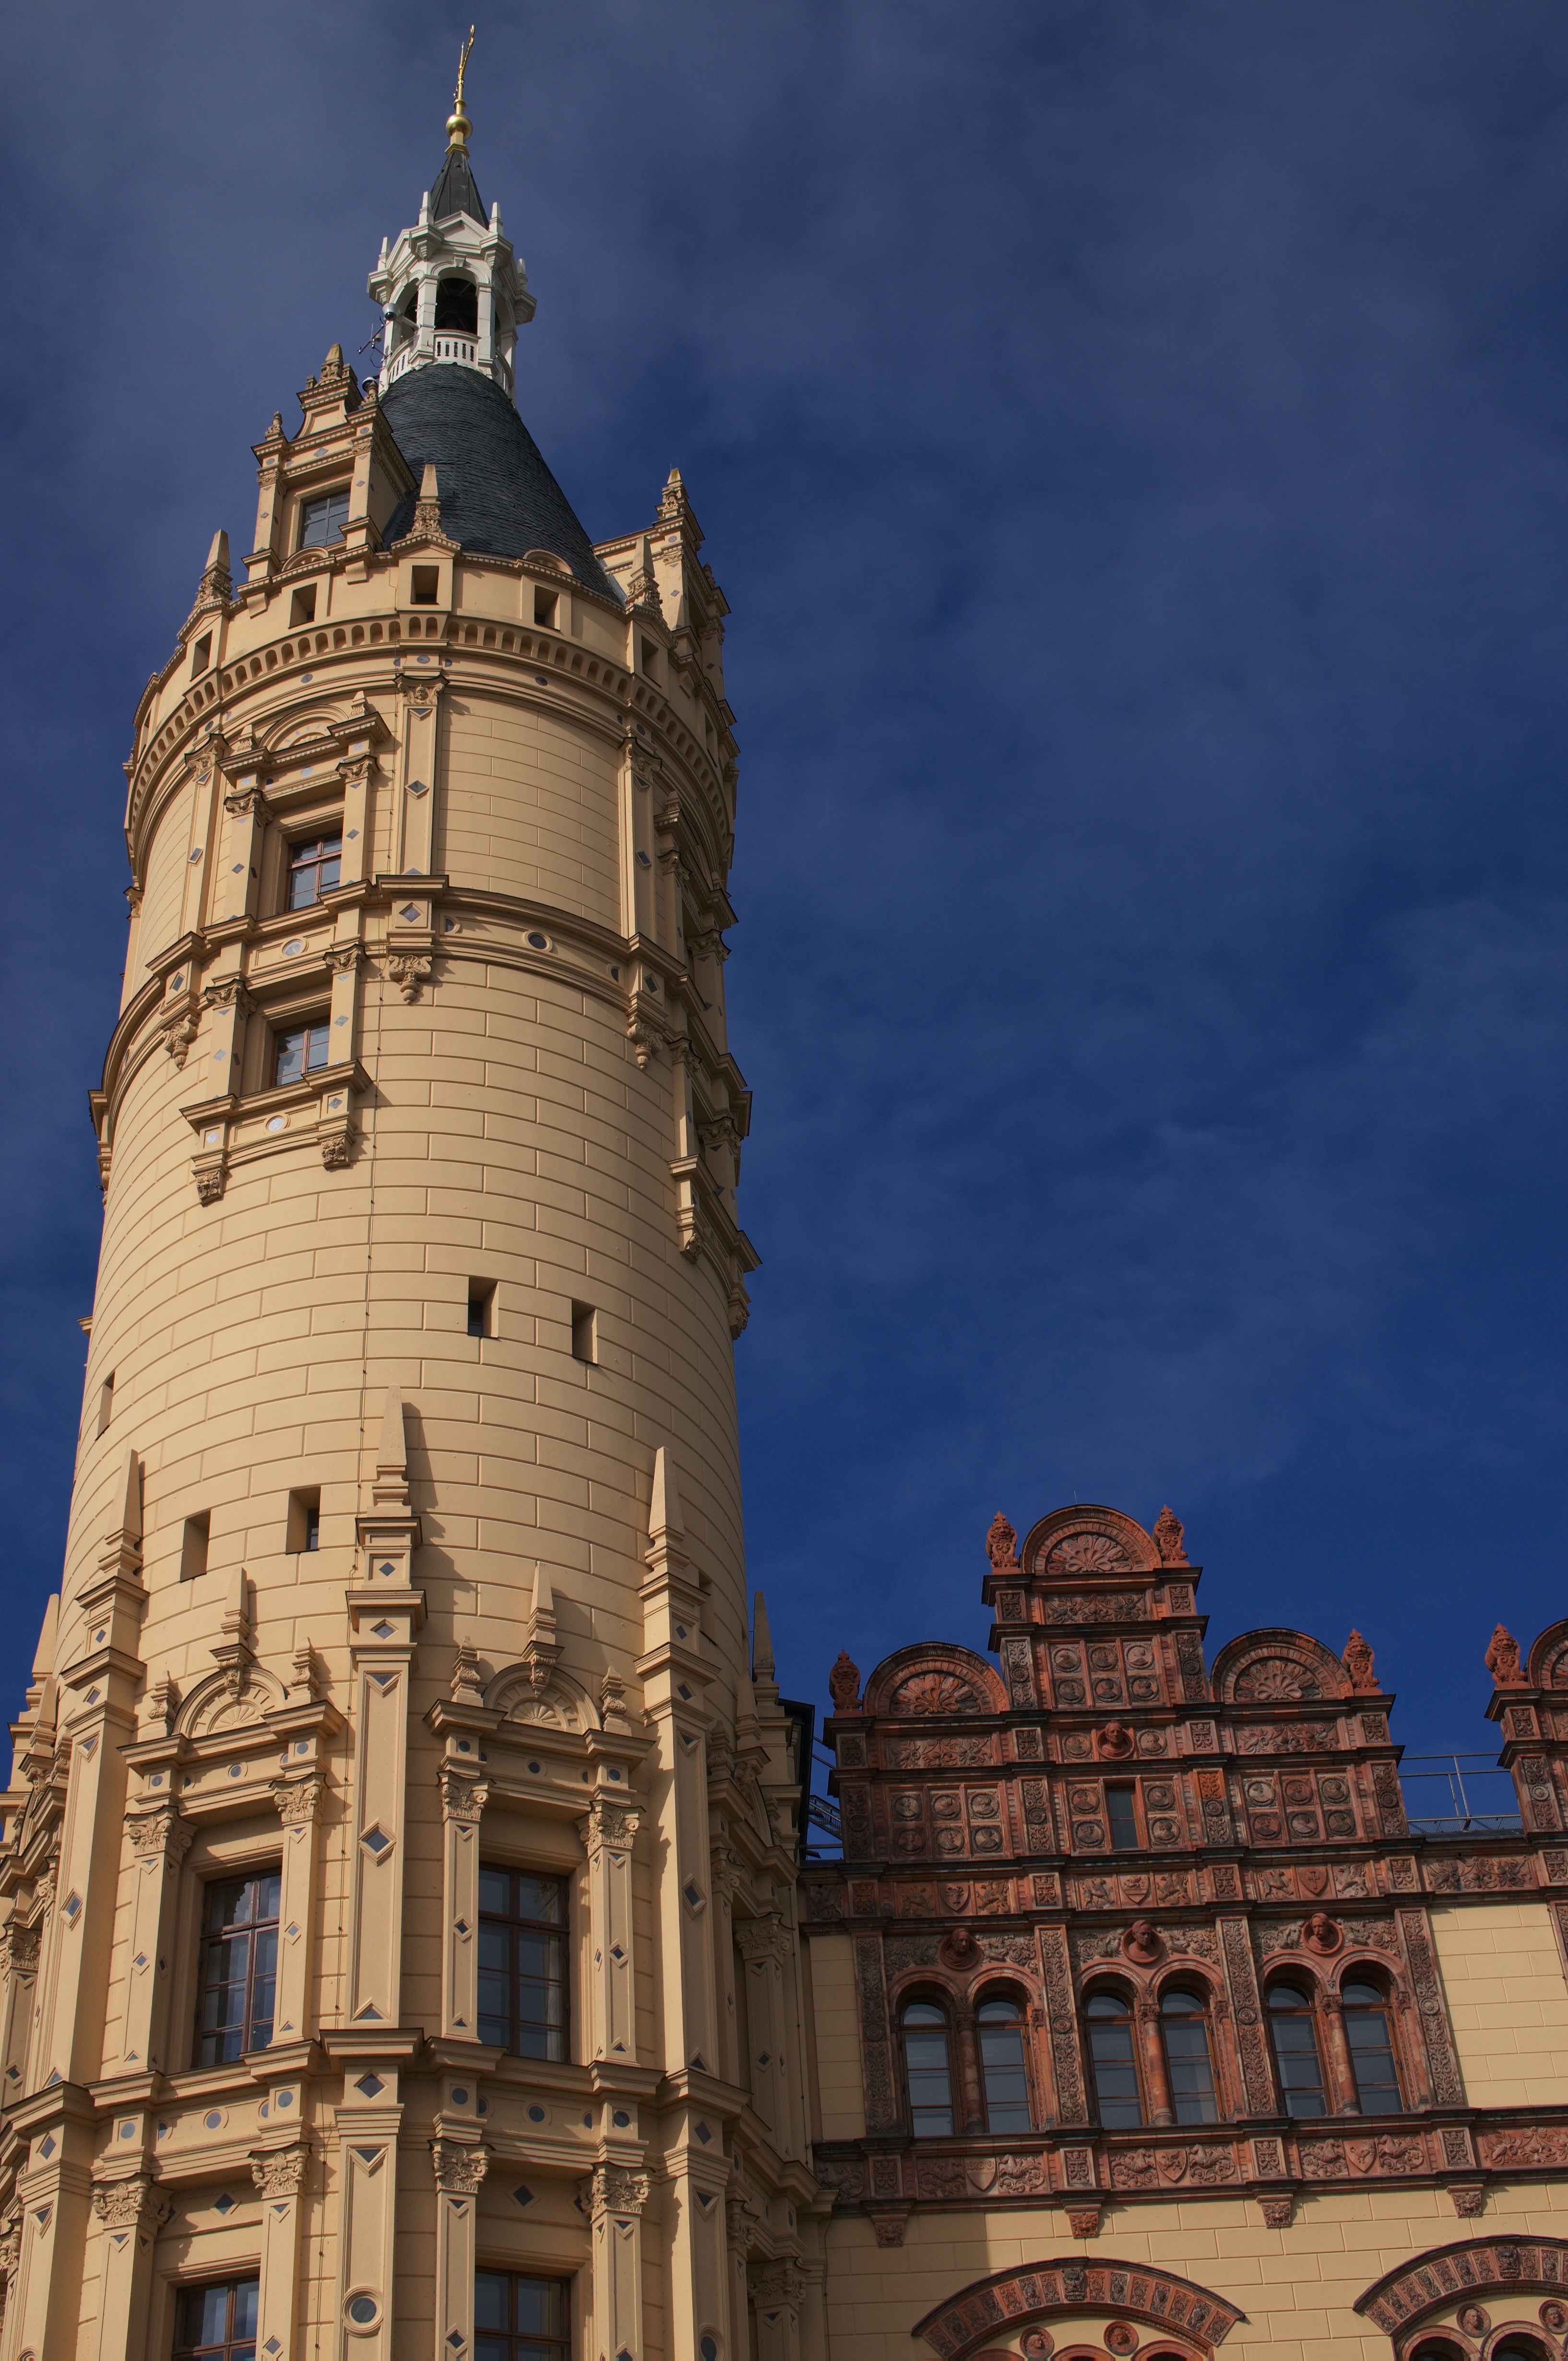
building, skyscraper, cityscape, tower, landmark, facade, church, cathedral, bell tower, 2013, spire, steeple, rawtherapee, germany, deutschland, sony, sigma, nex, nex6, mecklenburgvorpommern, lenstagged, steffenzahn, sigma30mm28exdn, sigma30mmf28, sigma30mmf28dn, sigma30mm, schwerin